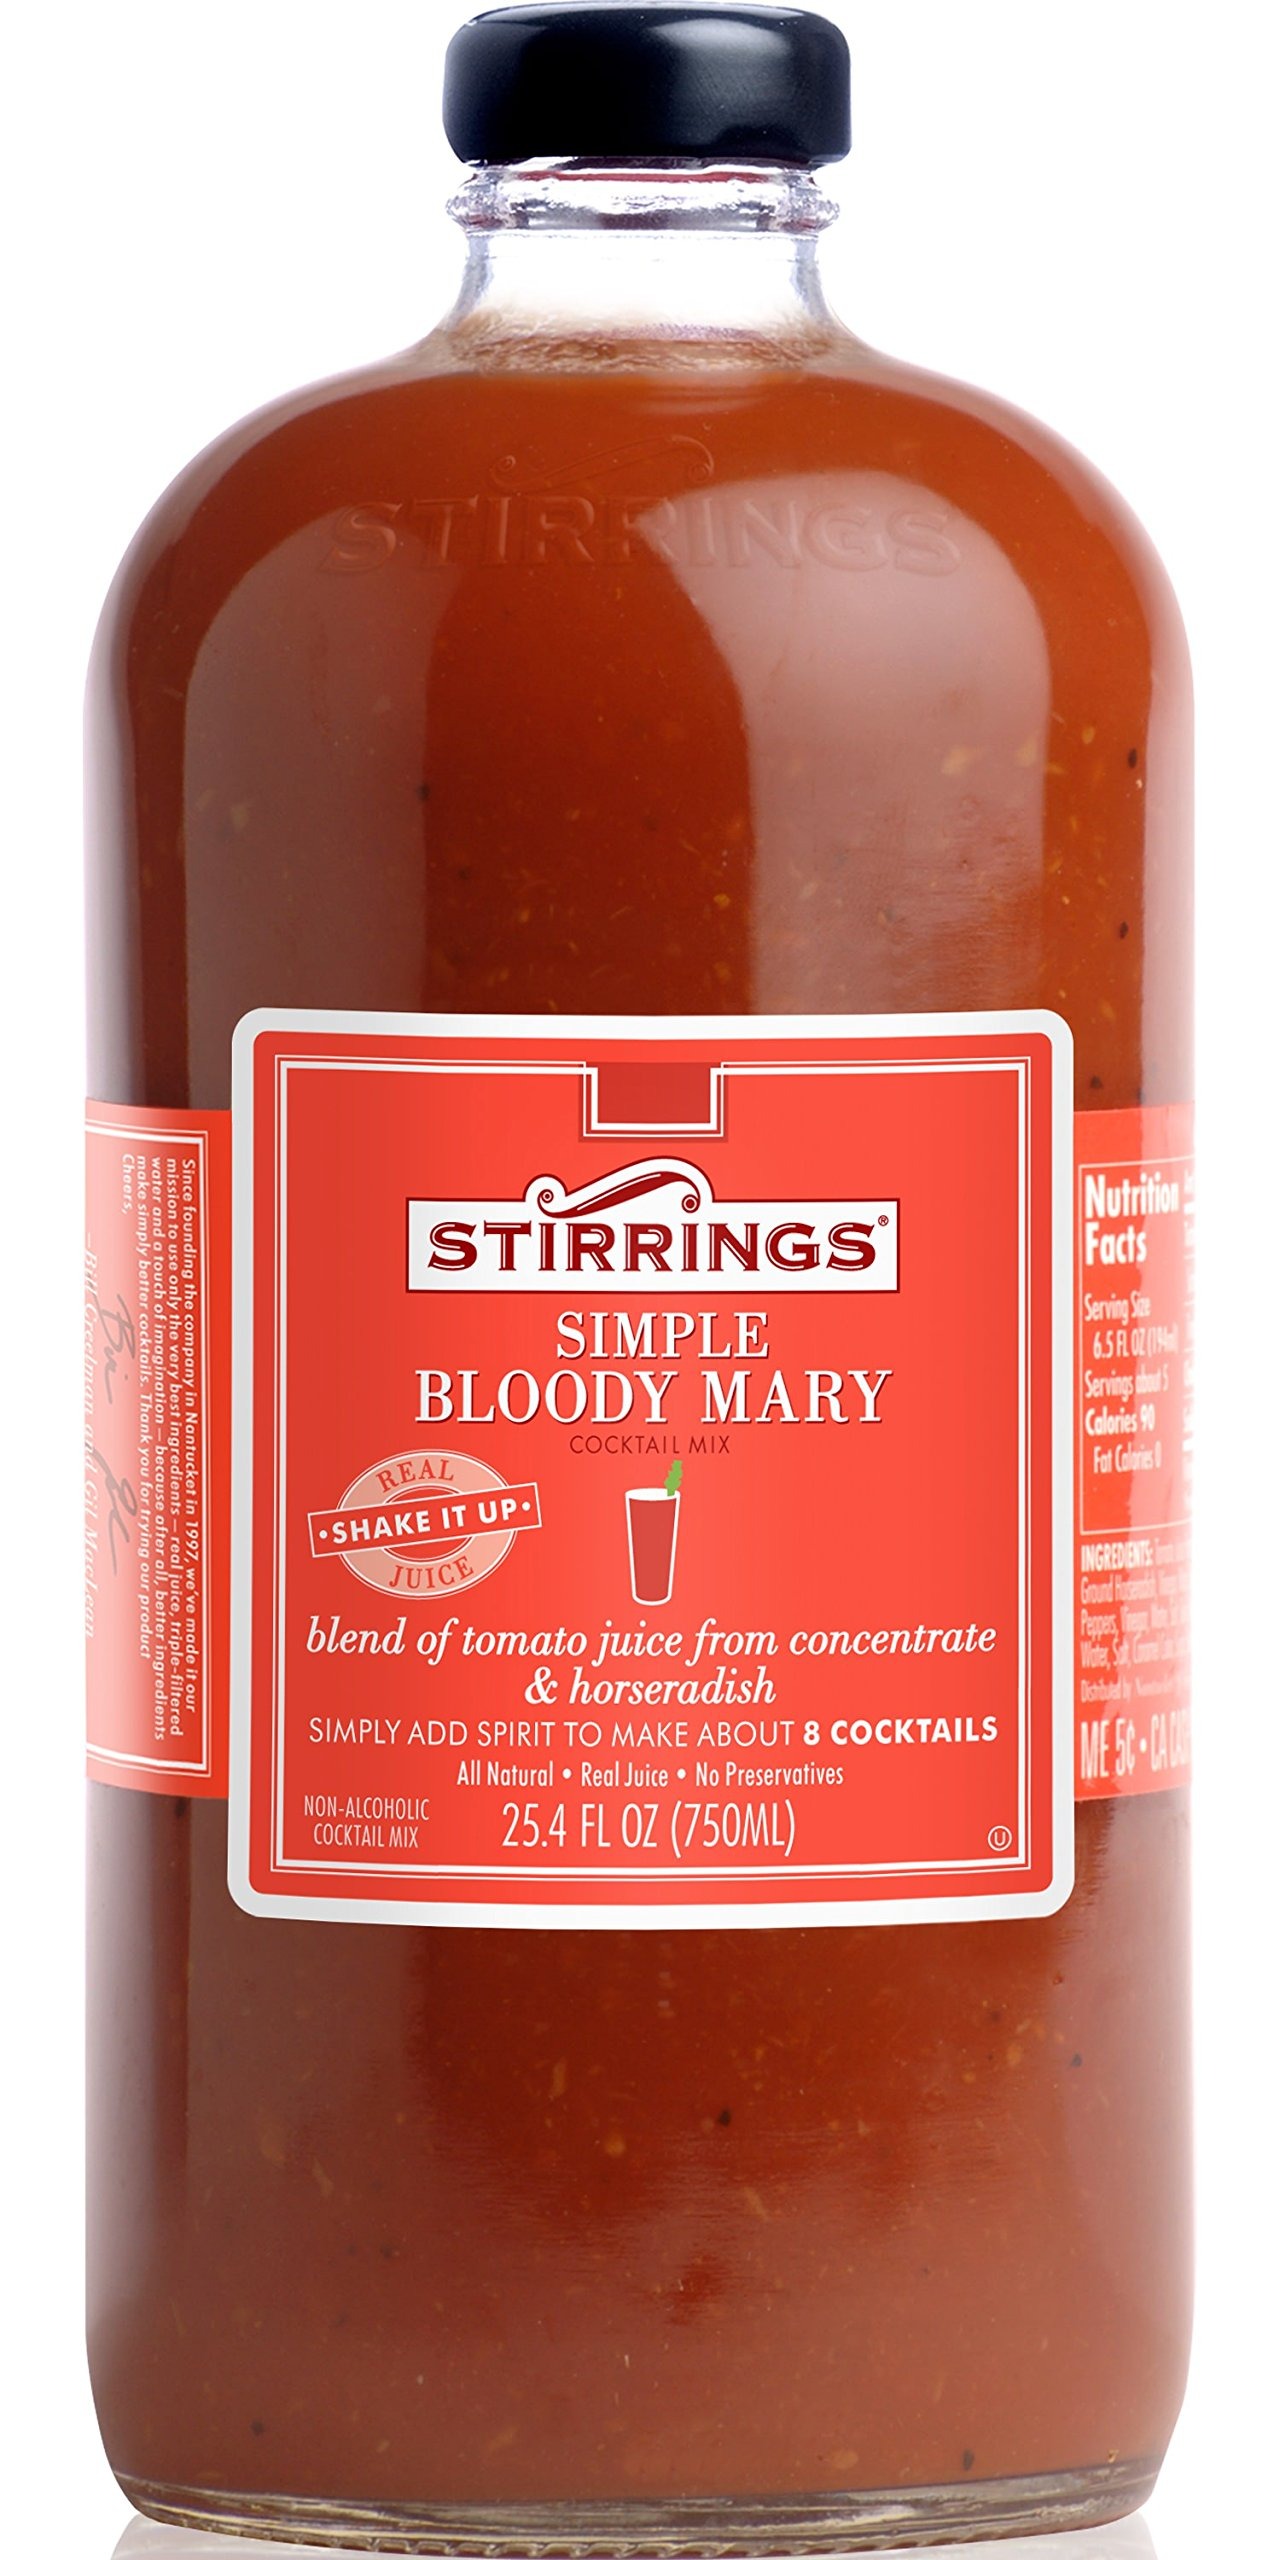
Item Name: STIRRINGS Bloody Mary Cocktail Mixer, 750 ml
Bullet Point 1: Invented in the 1920s at Harry's Bar in Paris, the Bloody Mary was an overnight sensation
Bullet Point 2: Garnishes range from celery, carrots and lemon wedges to olives, cheese, cold cuts, and even shrimp
Bullet Point 3: A key ingredient in our Bloody Mary Mixer is a pinch of sugar, which helps cut the acidity of the tomato. We got the idea from a family pasta sauce recipe.
Value: 25.36
Unit: fl oz

Price: 18.36